Taxation in Jersey

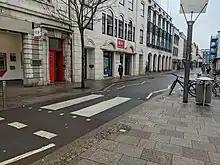
The Government of Jersey is responsible for revenue collection in the island.

Jersey is a Crown Dependency with fiscal sovereignty and therefore sets its own tax rates. The island has a 'simple and stable' tax system, which does not change much over time. This is reflected in States policies, which call for a 'low, broad, simple and fair' system. Jersey does not have inheritance, wealth, corporate or capital gains tax.